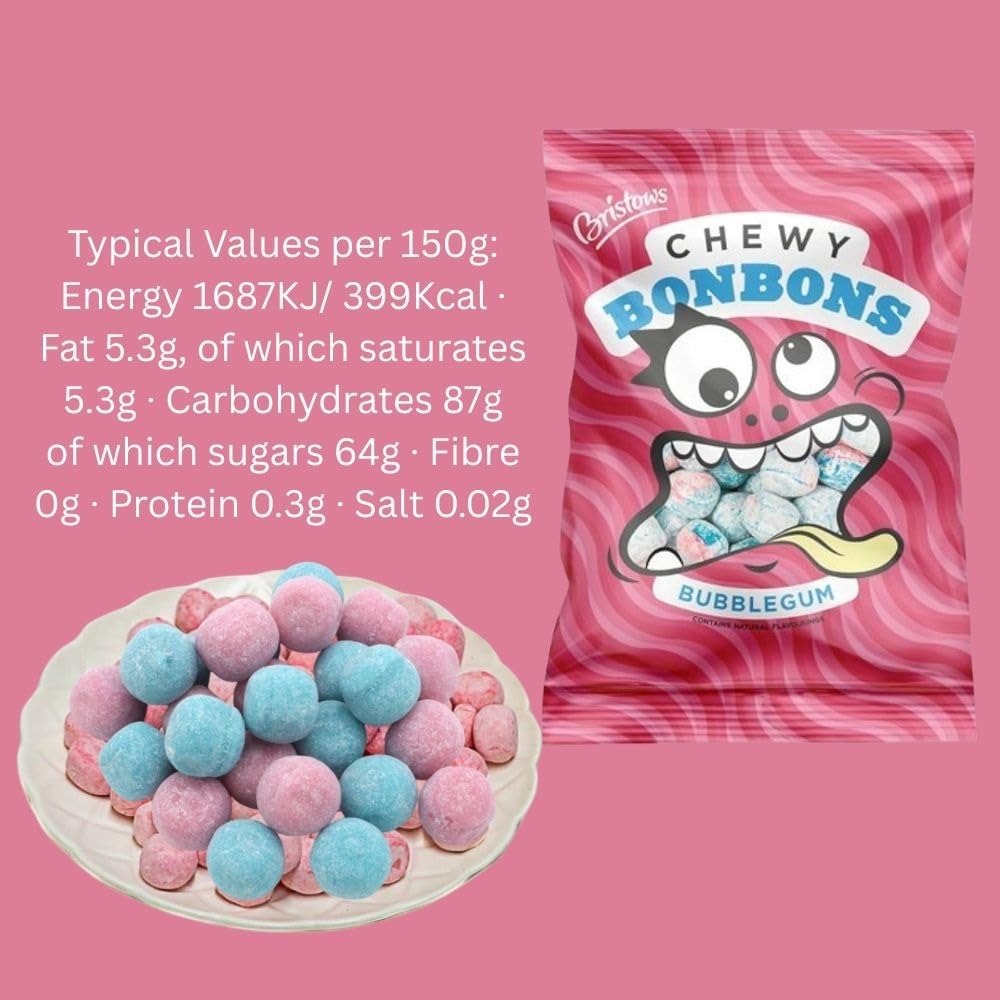
Item Name: Bristows Chewy Bubblegum Bon Bons 150g (Pack of 6)
Value: 6.0
Unit: Count

Price: 29.455